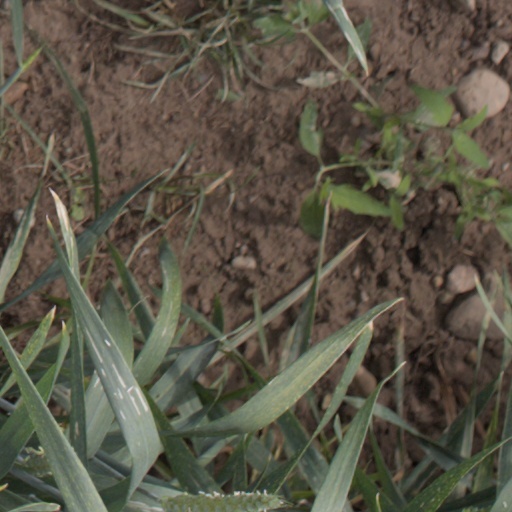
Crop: wheat